MannanLife

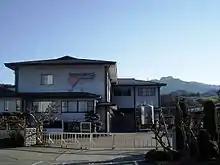
Headquarters of MannanLife in Tomioka

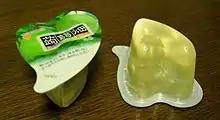
Ume-flavoured "Konnyaku Batake" made by MannanLife

Sales of "Konnyaku Batake" were suspended from 8 October 2008 after it was reported that 17 children and elderly people in Japan had choked to death on konnyaku jelly since 1995. In 2009 they released the product Lala Crush.